Pilane (Sweden)

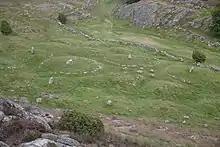
Some of the Pilane grave markers viewed from the neighbouring hill.

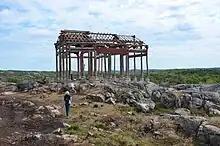
Zhang Huan's "Spread the sunshine over the earth", installed at Pilane, 2012

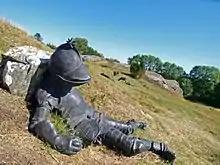
"Armour Boys", by Laura Ford, installed at Pilane, 2006

Pilane in Klövdal, Tjörn, Bohuslän, Sweden, is an Iron Age settlement site and grave field, dated to 1-600 AD. The grave field consists of approximately 90 ancient monuments, including stone circles, burial mounds, circular stone grave markers and standing stones. The site is under the care of the Swedish National Heritage Board and the land is leased as sheep pasture.